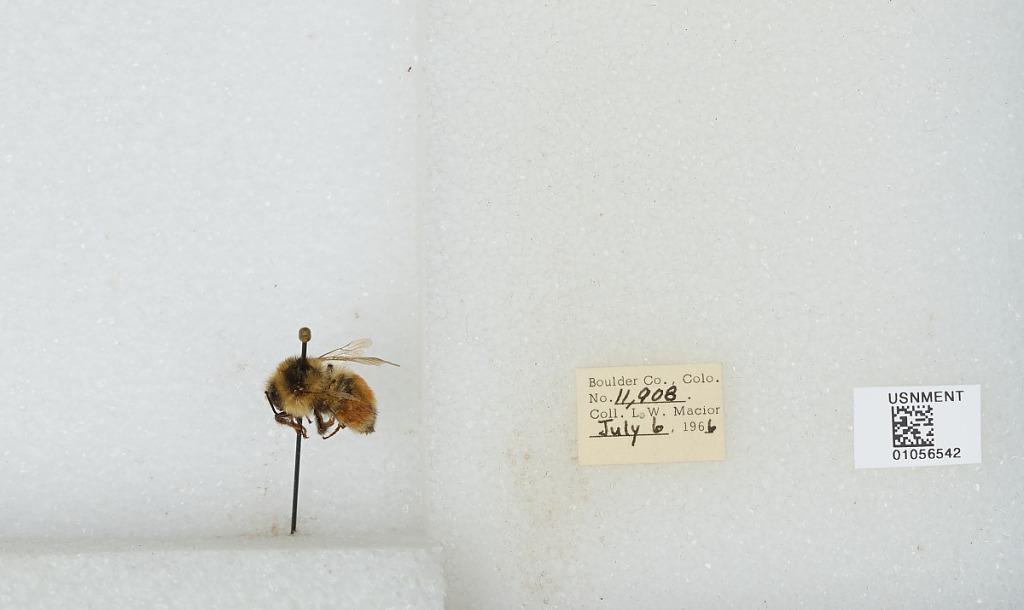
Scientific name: Bombus (Pyrobombus) bifarius Cresson
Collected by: L. Macior
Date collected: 1966-7-6
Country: United States
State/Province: Colorado
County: Boulder
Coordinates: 40.0017, -105.308